Lamb Spring

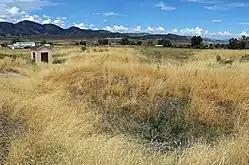
The site in Douglas County.

Lamb Spring is a pre-Clovis prehistoric Paleo-Indian archaeological site located in Douglas County, Colorado with the largest collection of Columbian mammoth bones in the state. Lamb Spring also provides evidence of Paleo-Indian hunting in a later period by the Cody culture complex group. Lamb Spring was listed in 1997 on the National Register of Historic Places.